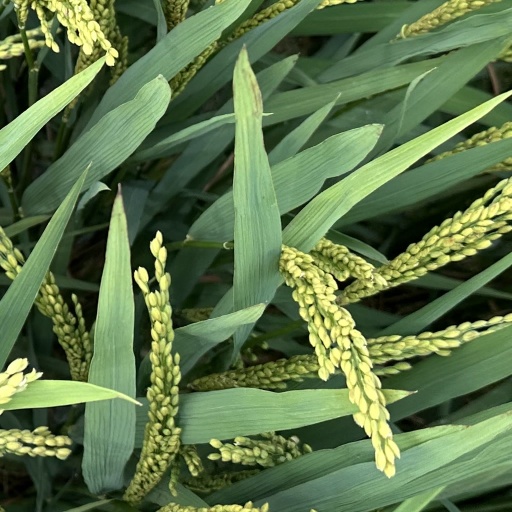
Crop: rice